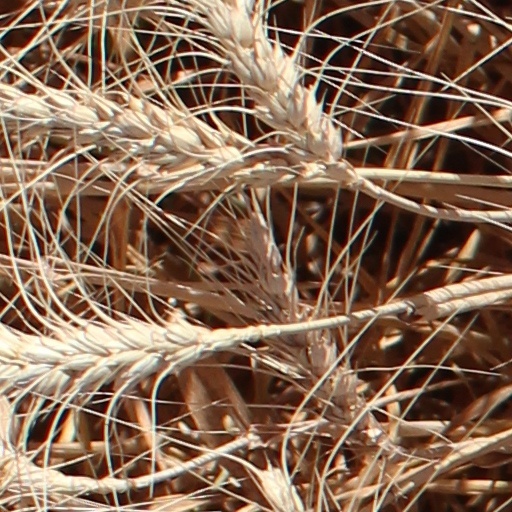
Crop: wheat